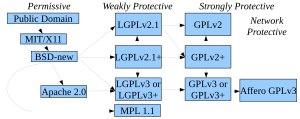
Une licence logicielle permissive, parfois aussi appelé licence de type BSD est une licence libre avec des exigences minimales sur la manière dont le logiciel peut être redistribué. Des exemples incluent la Licence MIT, les licences BSD, la licence Apple Public Source et la licence Apache. Depuis 2016, la licence de logiciel libre permissive la plus populaire est la licence MIT.